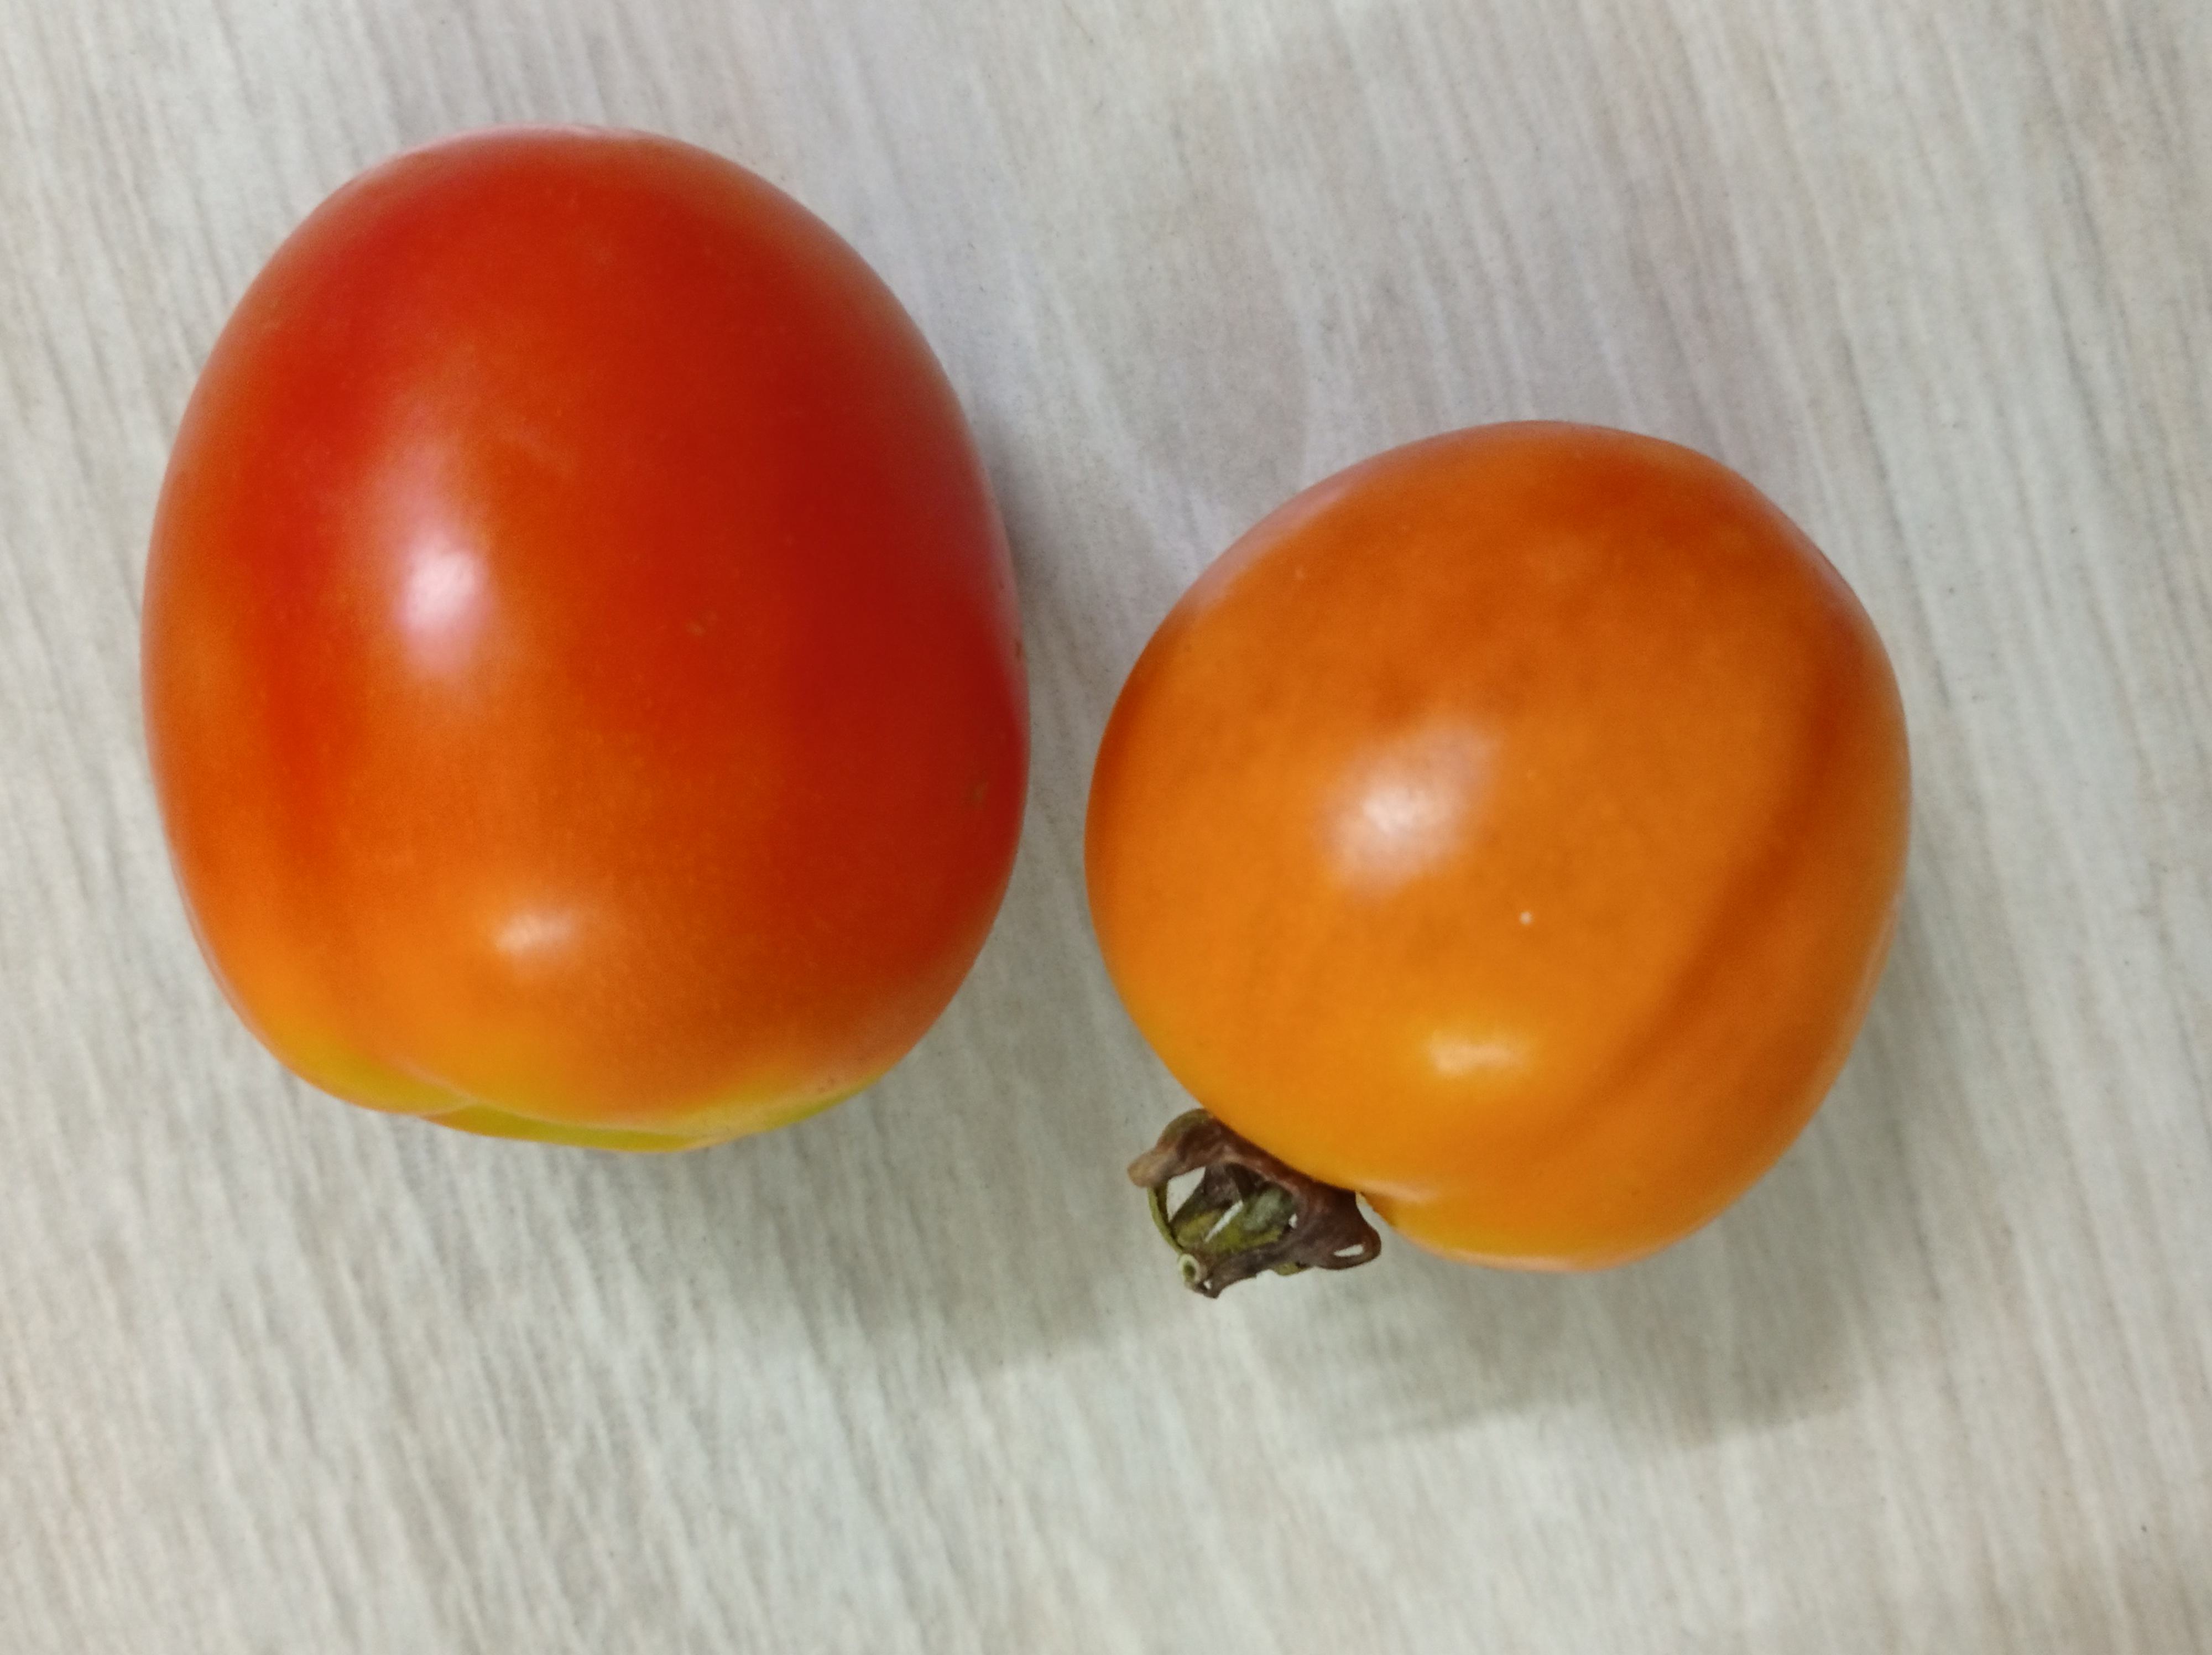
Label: Fresh